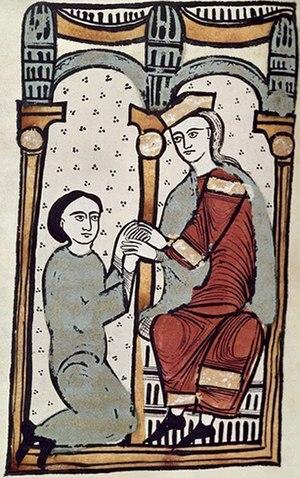
Armengol II, dit le Pèlerin, fut comte d'Urgell de 1010 à 1038. Il était fils d'Armengol Iᵉʳ, comte d'Urgell, et de Gariberge, que les Europäische Stammtafeln identifient à une noble de la famille des comtes de Provence nommée Tietberge.